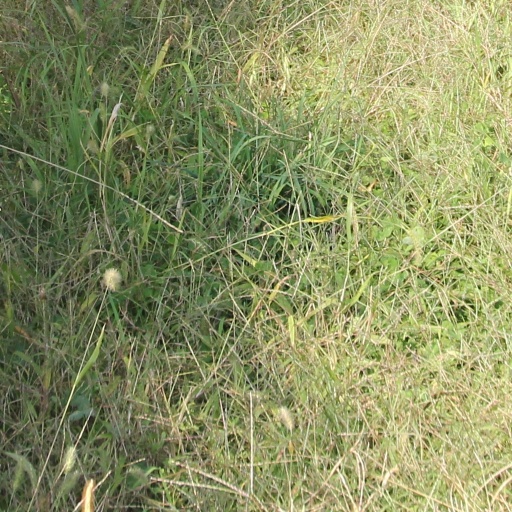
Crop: grape